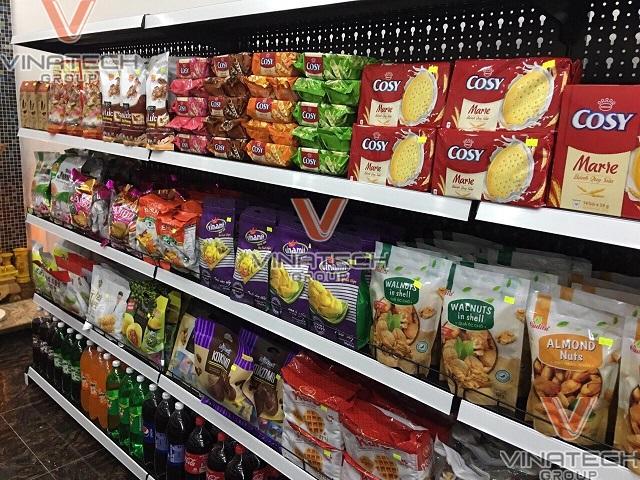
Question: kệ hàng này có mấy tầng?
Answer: kệ hàng này có bốn tầng